LGBTQ stereotypes

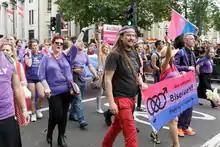

Many bisexual people are often characterized as indecisive due to their attraction to both men and women. As the term "bisexual" can refer to people who do have a sexual preference but are open to sexual interactions with other groups, bisexuals are sometimes seen as unwilling to commit to one sexual identity. This characterization can include stereotypes originating in the LGBT community itself as people who are bisexual do not always choose homosexual partners—they are often seen as being in a transitory or experimental phase between being heterosexual and homosexual.